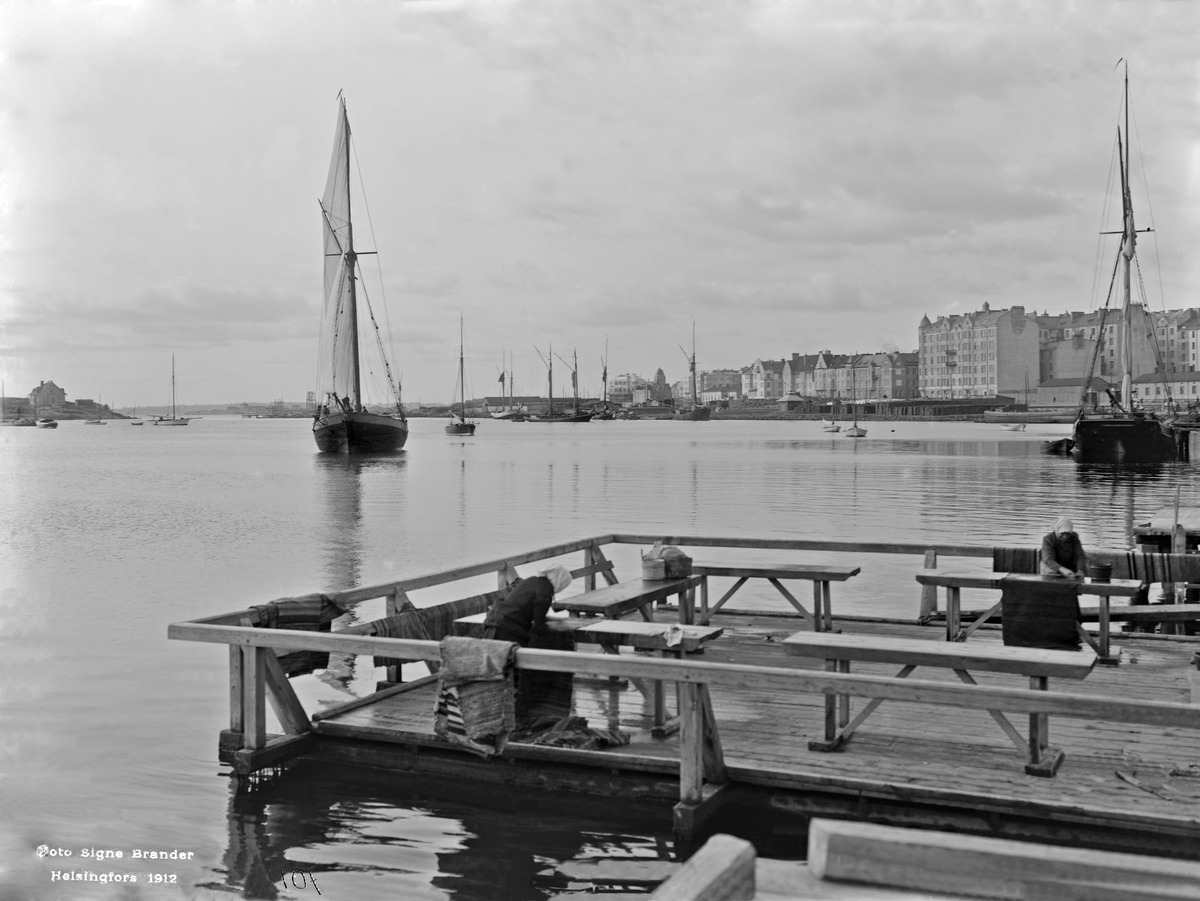
Matonpesulaituri Kaivopuiston rannassa
sisällön kuvaus: Matonpesulaituri Kaivopuiston rannassa.  Taustalla Merisatama. mustavalkoinen
Kuvaaja: Brander, Signe, valokuvaaja
Ajankohta: kuvausaika 1912
Paikka: Suomi, Uusimaa, Helsinki, Kaivopuisto Helsinki
Aiheet: ranta-alueet, pyykinpesu, satamat, laivat